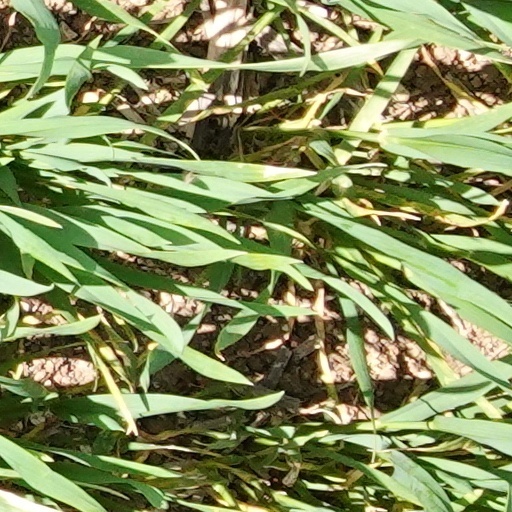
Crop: wheat